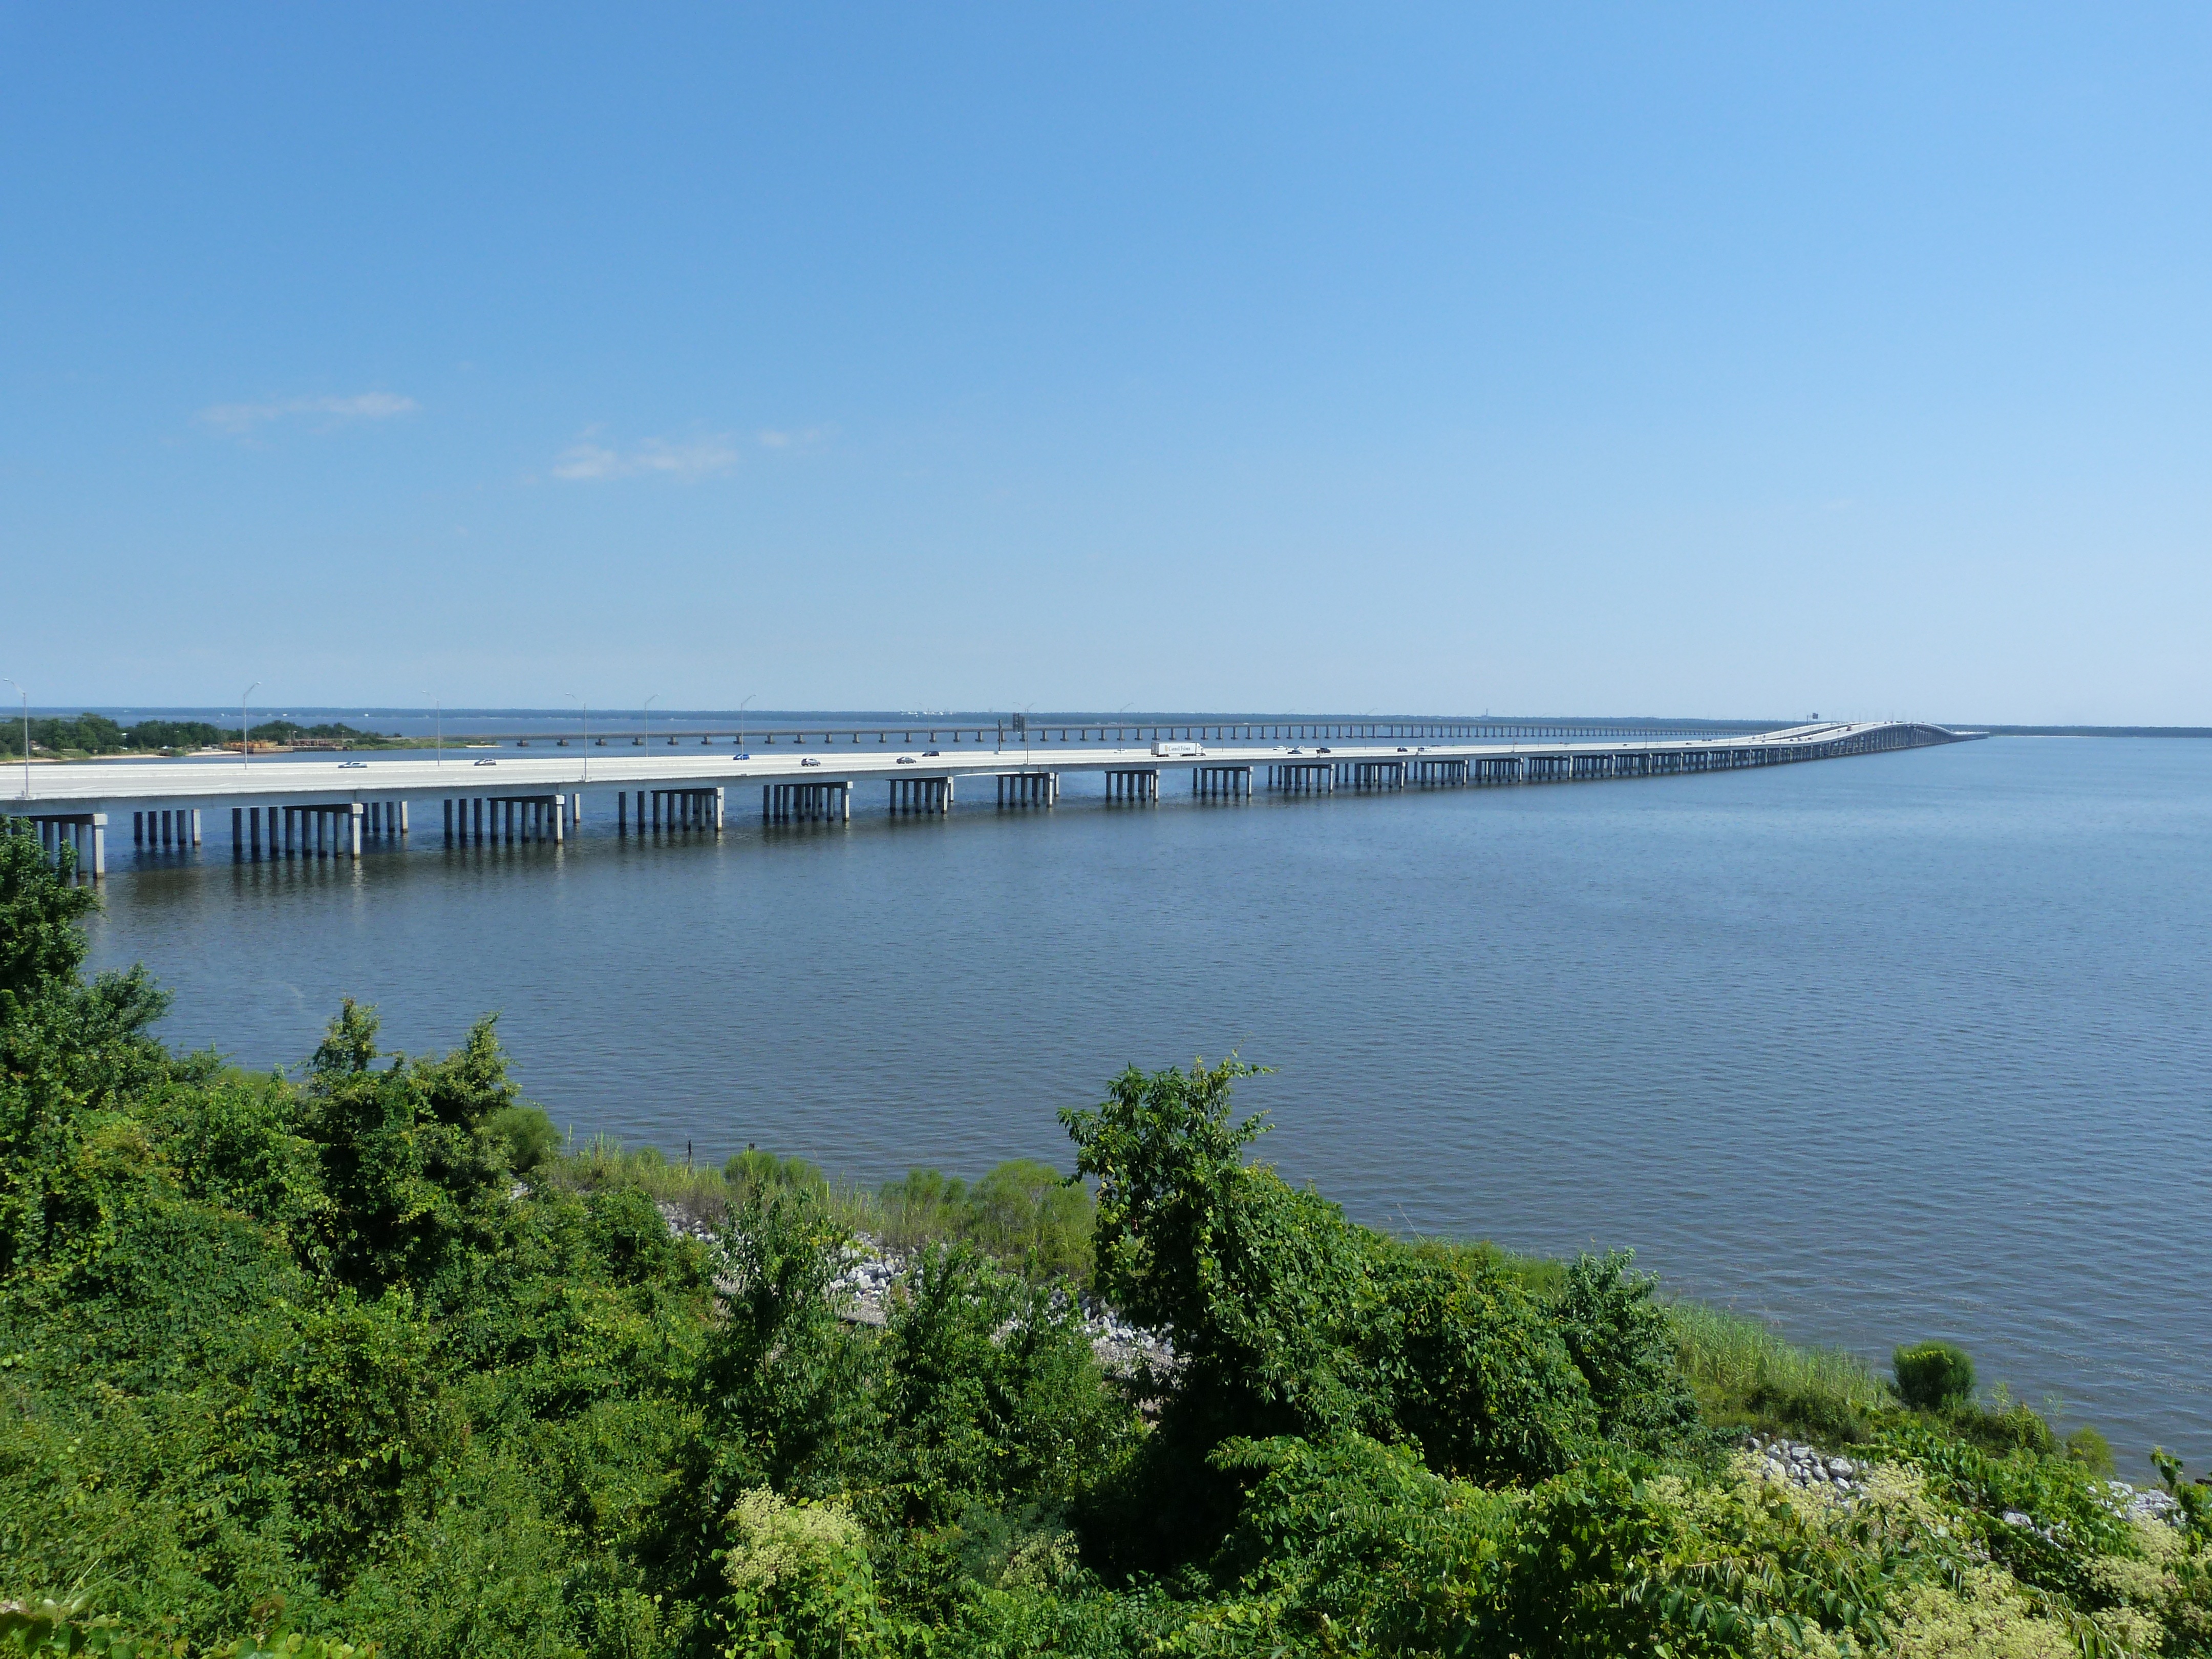
landscape, sea, coast, water, horizon, bridge, shore, lake, river, usa, bay, reservoir, body of water, channel, nonbuilding structure